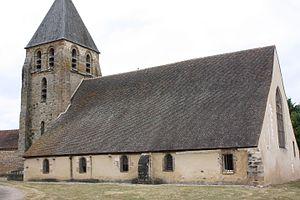
Eglise de Lailly (Yonne)
Lailly est une commune française située dans le département de l'Yonne en région Bourgogne-Franche-Comté.